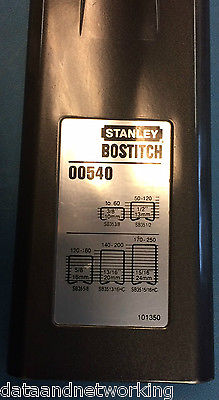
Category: stapler